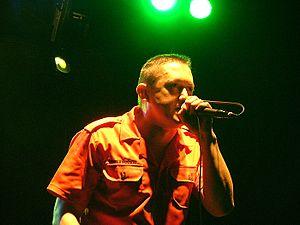
Fermin Muguruza, né à Irun le 20 avril 1963, est un chanteur basque. Il a été le chanteur du groupe Kortatu dans les années 1980, puis du groupe Negu Gorriak. Il est également à l'initiative du label basque Esan Ozenki et collabore souvent avec le label italien Gridalo Forte.